The Long Ryders

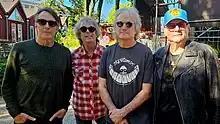
The Long Ryders in 2023. L to R: Stephen McCarthy, touring bassist Murry Hammond, Sid Griffin, Greg Sowders.

Recording sessions for the band's next studio album took place during summer 2022, followed by a six-date US tour in November. On these dates, the band was augmented by touring bassist Murry Hammond of Old 97's. On December 2, 2022, the band announced the release of their fifth studio album "September November" on March 10, 2023, released worldwide by Cherry Red. Like its predecessor, it was produced by Ed Stasium at his Kozy Tone Ranch studio in Poway, California, and features contributions from, among others, violinist Kerenza Peacock of the Coal Porters and X's D. J. Bonebrake on vibes. Bass duties on the album were shared by McCarthy and Hammond. The band – still including Hammond – set out on a European tour in May and June 2023, with a second leg planned for October. On September 15, 2023, the band released the three-track download-only "Live EP – Copenhagen '23".